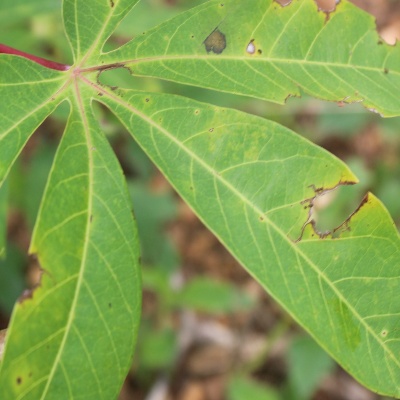
Crop: Cassava
Condition: brown spot